Question: What is on the counter?
Tambaya: Menene a kan kanta?
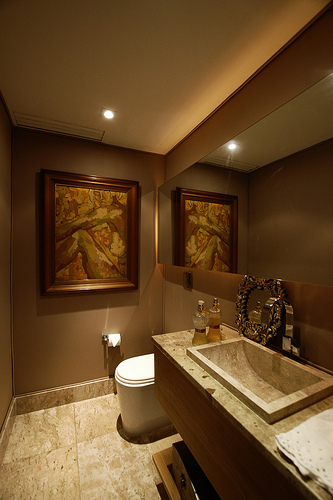
Answer: A towel.
Amsa: Tawul.